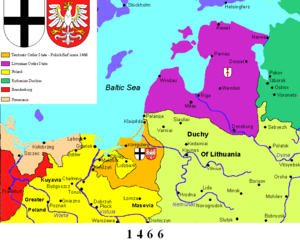
L'État monastique des chevaliers Teutoniques ou État teutonique fut créé par les chevaliers de l'ordre Teutonique en 1226 sur le littoral de la Baltique, depuis la Vistule jusqu'au golfe de Finlande. Fondé en 1128 à Saint-Jean-d'Acre par des marchands de Brême et Lübeck, cet ordre avait initialement pour mission de secourir les pèlerins en Terre sainte et ses premiers membres étaient des moines d'origine germanique portant le titre des frères de Sainte-Marie. Avec le temps, les frères devinrent un ordre militaire qui fut officiellement reconnu comme tel par le pape Innocent III en 1198. Après les croisades, les chevaliers à la croix noire rentabilisèrent en Allemagne, en Hongrie et en Transylvanie.